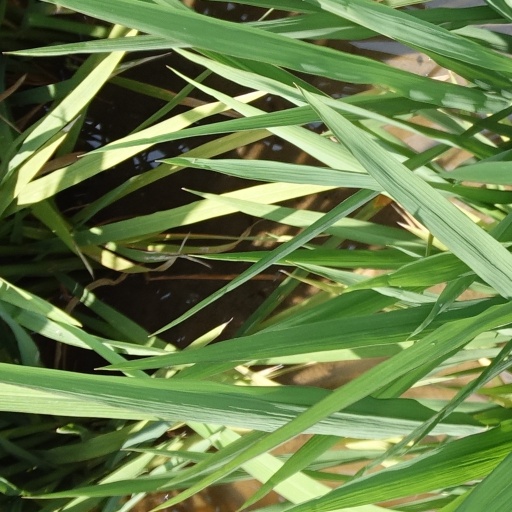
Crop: rice